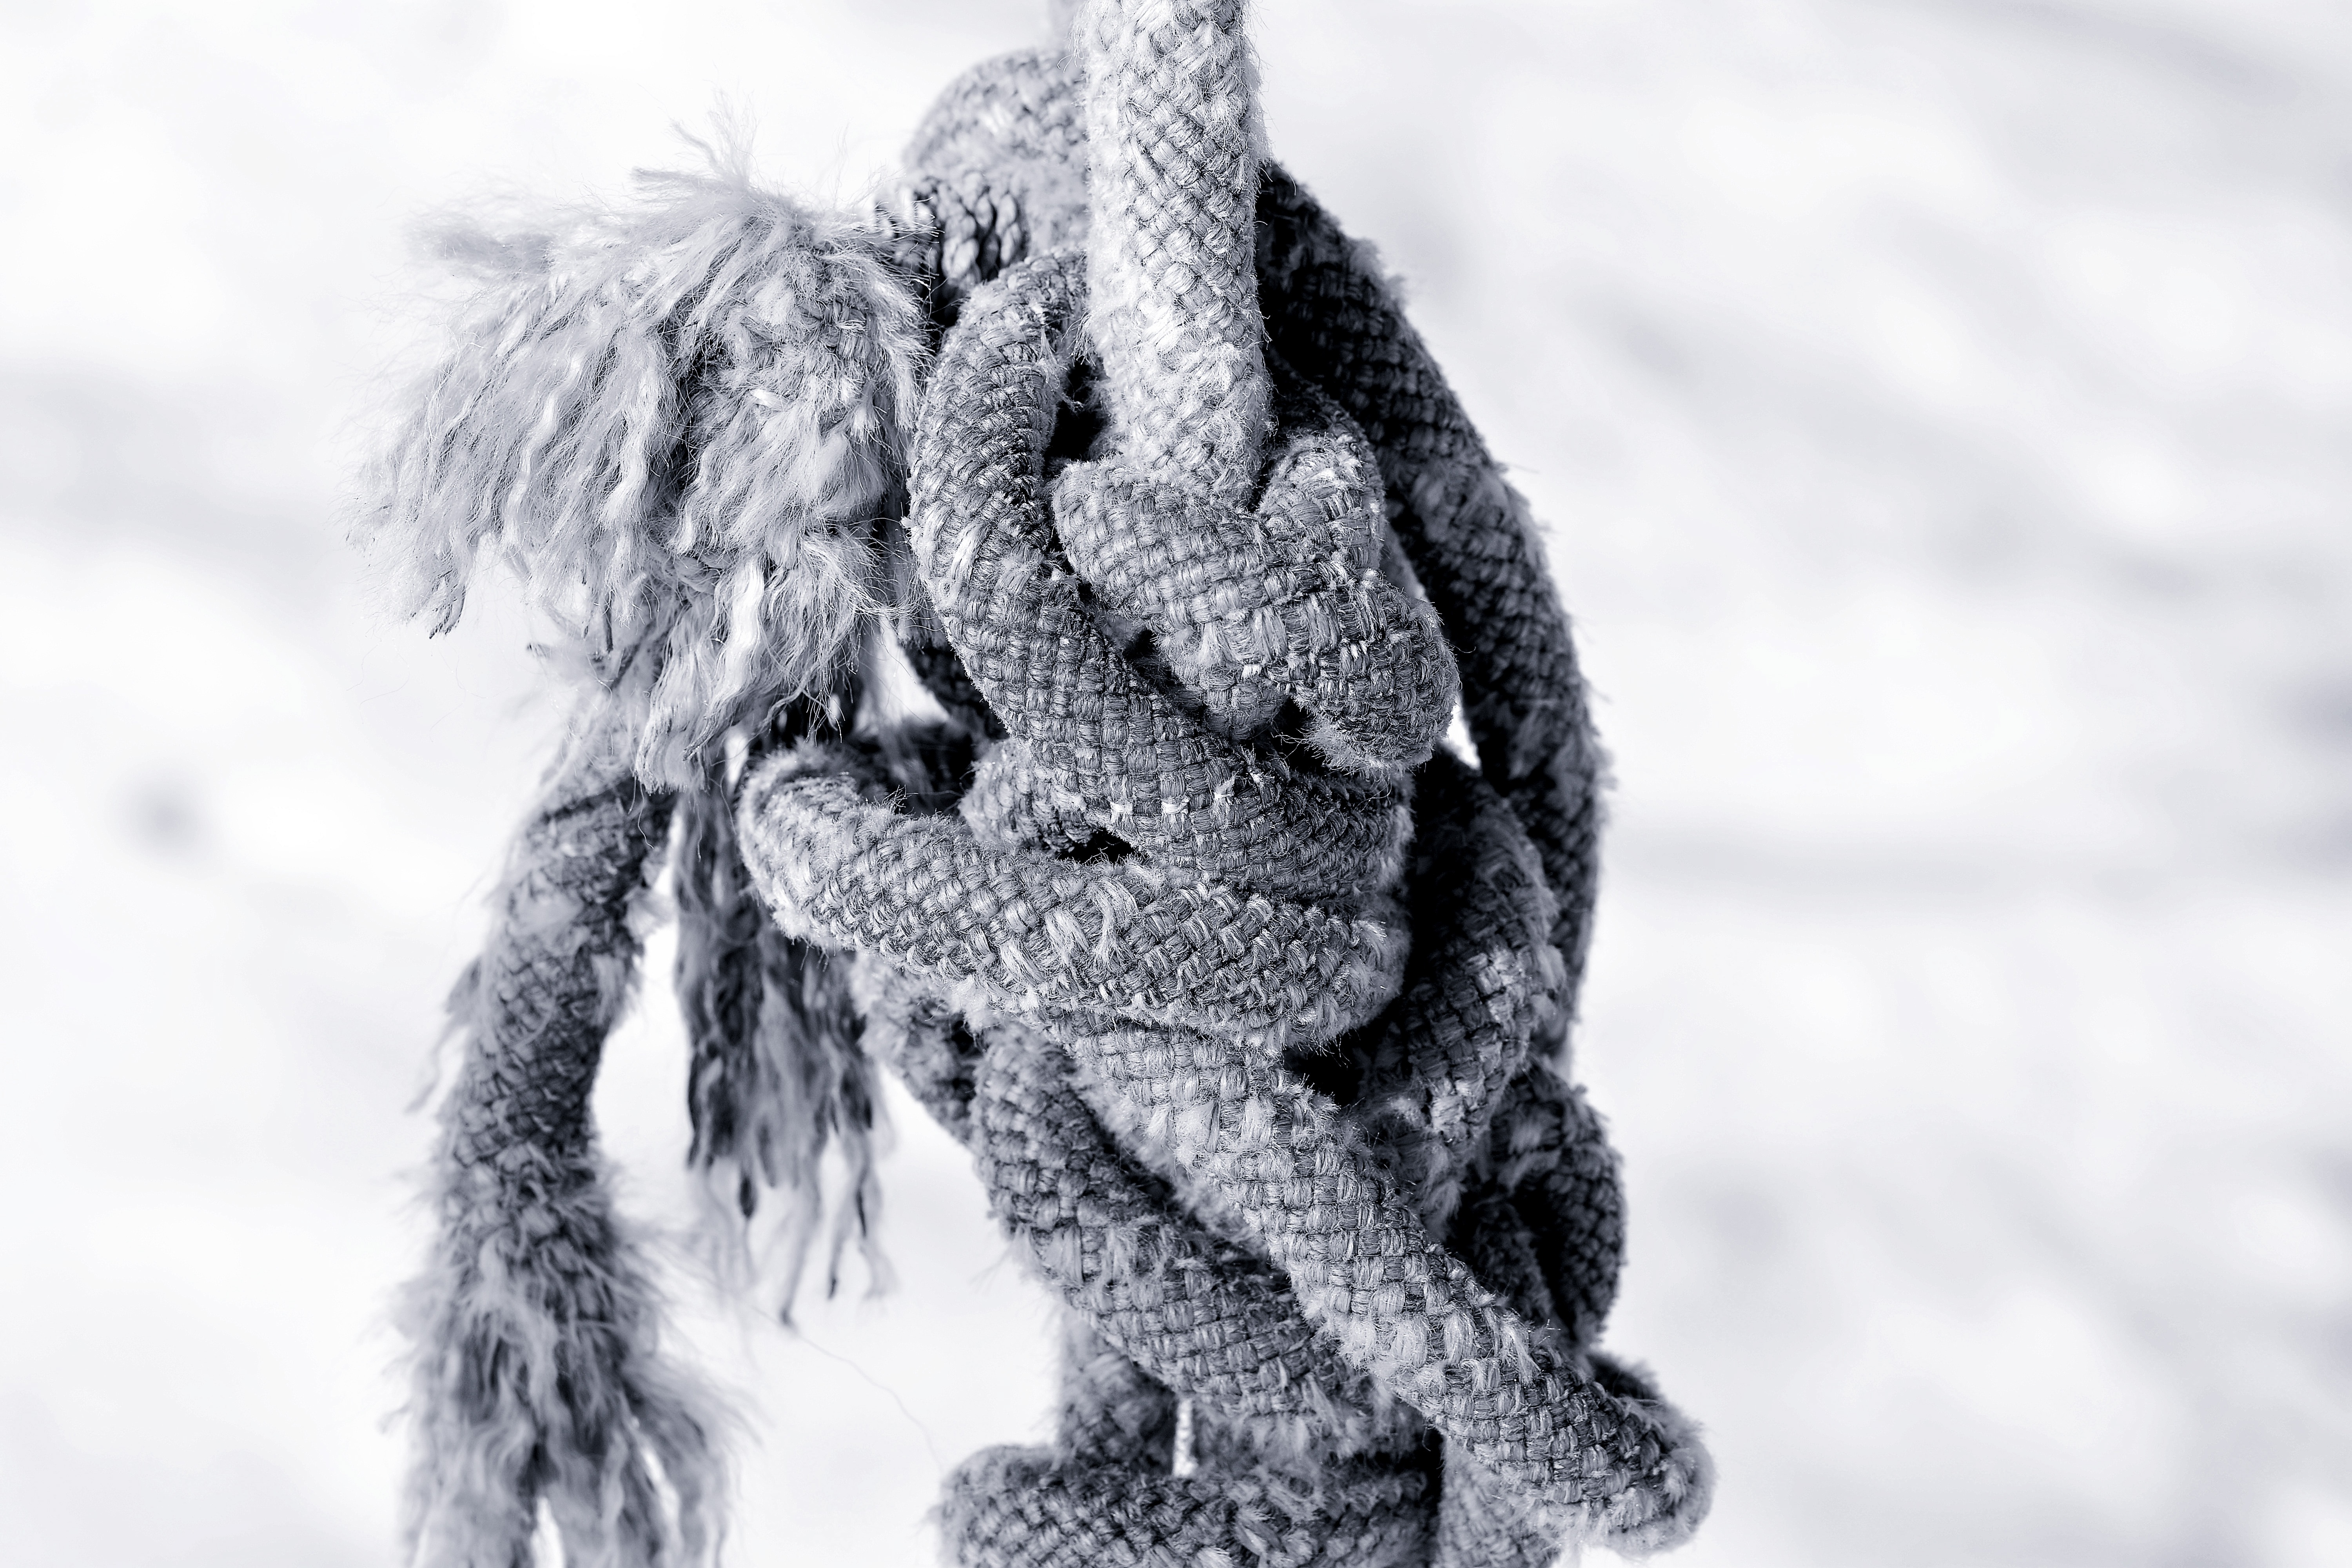
snow, winter, rope, black and white, frost, weather, monochrome, close, season, close up, knitting, textile, art, knot, rotated, fixing, containing, black and white recording, monochrome photography